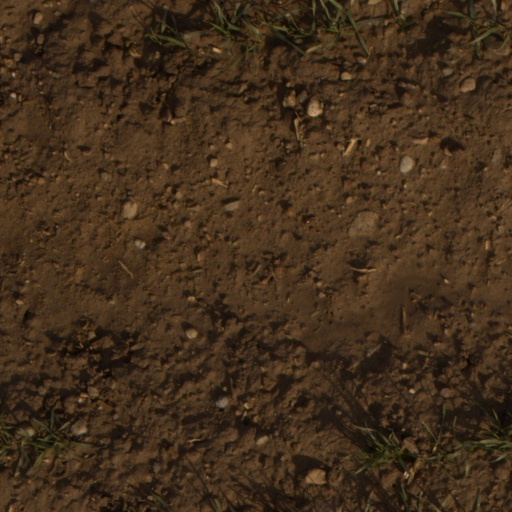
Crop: wheat